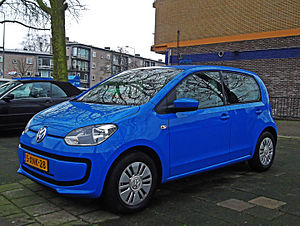
Volkswagen / Modeller
Volkswagen up! fra 2014
Volkswagen er et tysk bilmærke med hovedsæde i Wolfsburg, Tyskland. Volkswagen er det originale og bedst sælgende mærke i Volkswagen Group, som samlet set er verdens største bilproducent i 2018.